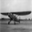
Label: airplane